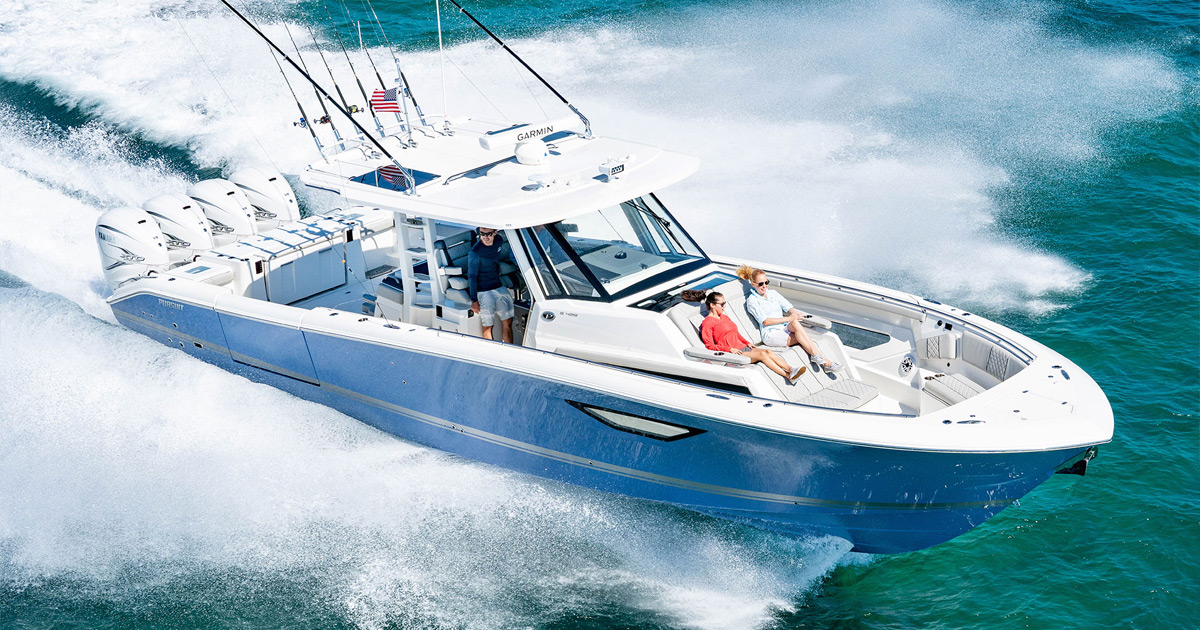
Vehicle type: Ships